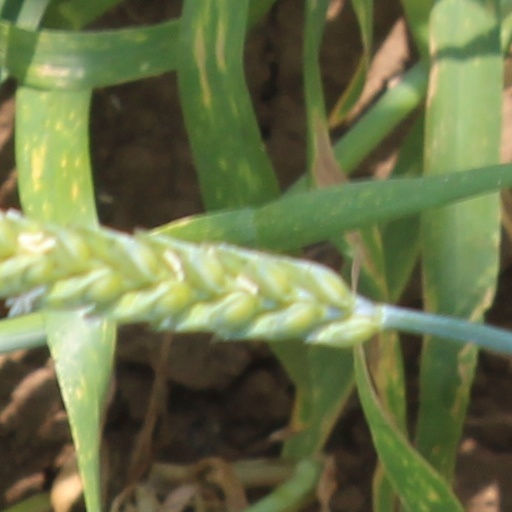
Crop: wheat